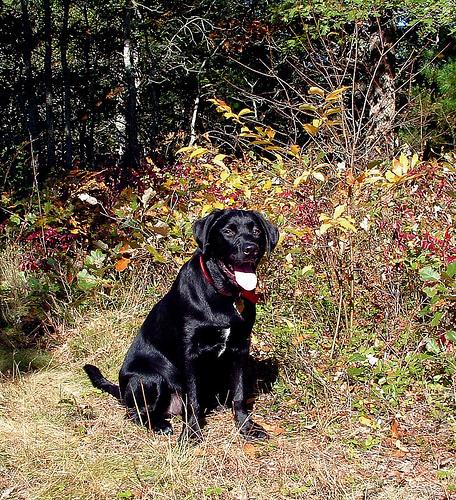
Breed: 3580-n000122-Labrador_retriever